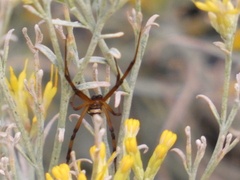
Species: Lactrodectus_hesperus